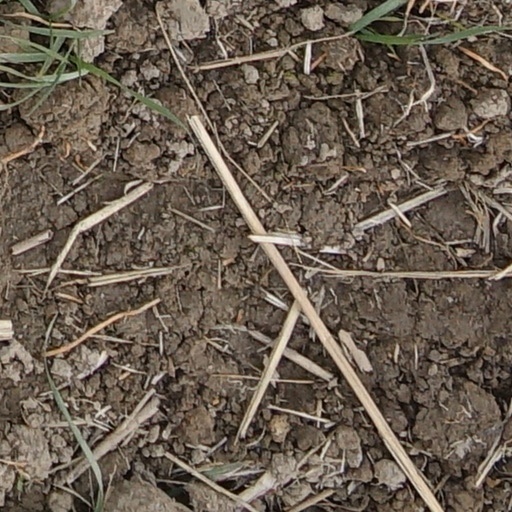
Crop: wheat